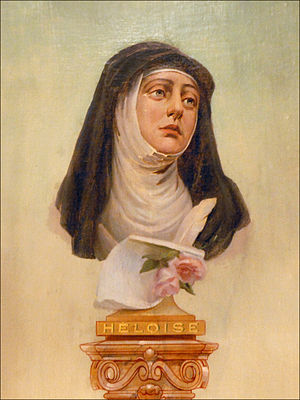
Héloïse
Héloïse er kendt for sine breve til Pierre Abélard. De er blandt de bedst kendte vidnesbyrd på tidlig romantisk kærlighed. Héloïse var datter født af den skandaløse forening af Hersint af Champagne med Seneschal fra Frankrig Gilbert af Garlande.